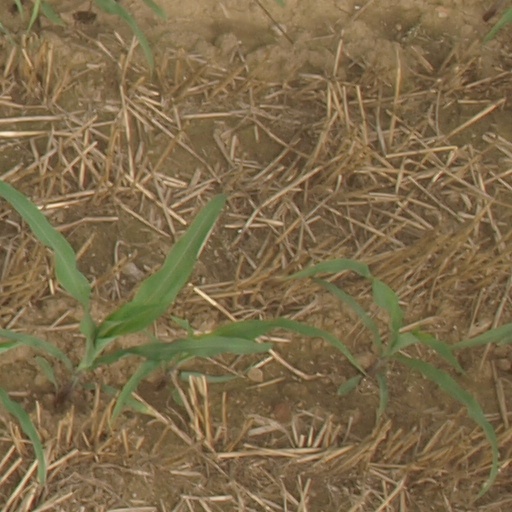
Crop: maize; corn